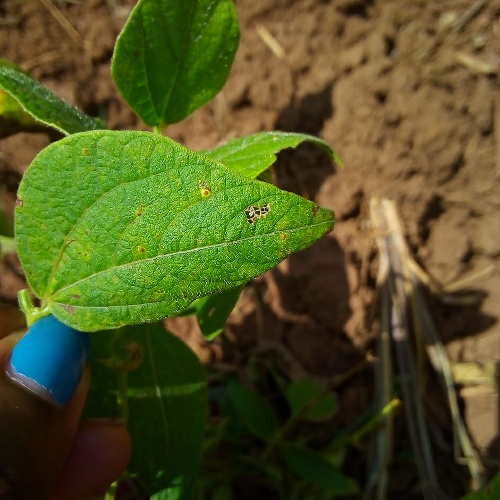
Leaf condition: bean_rust